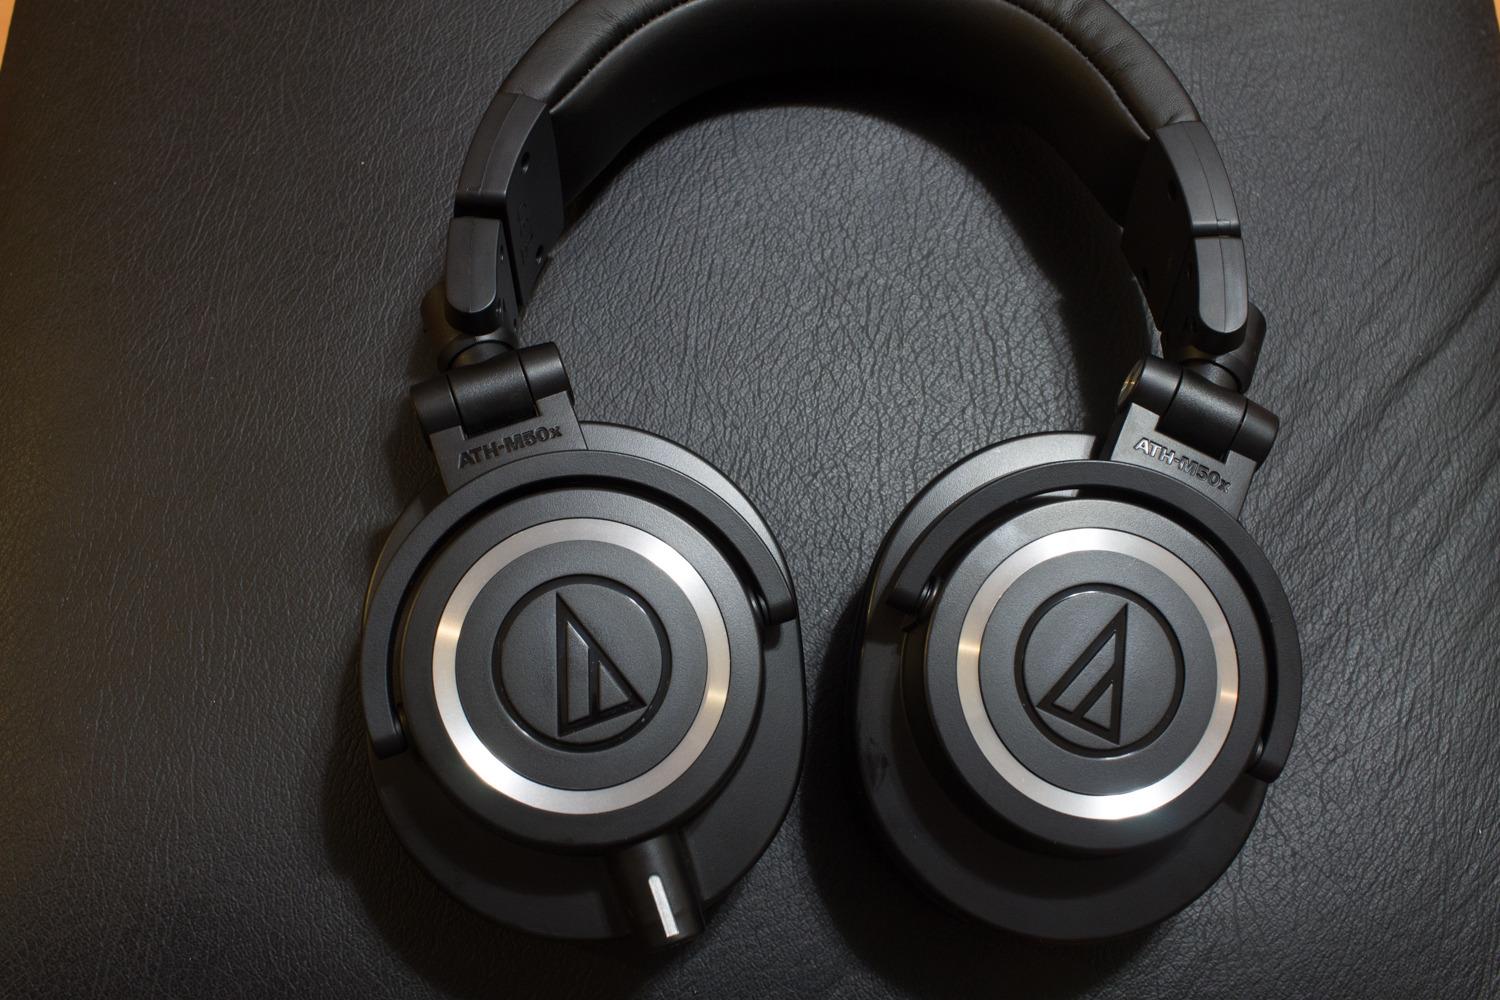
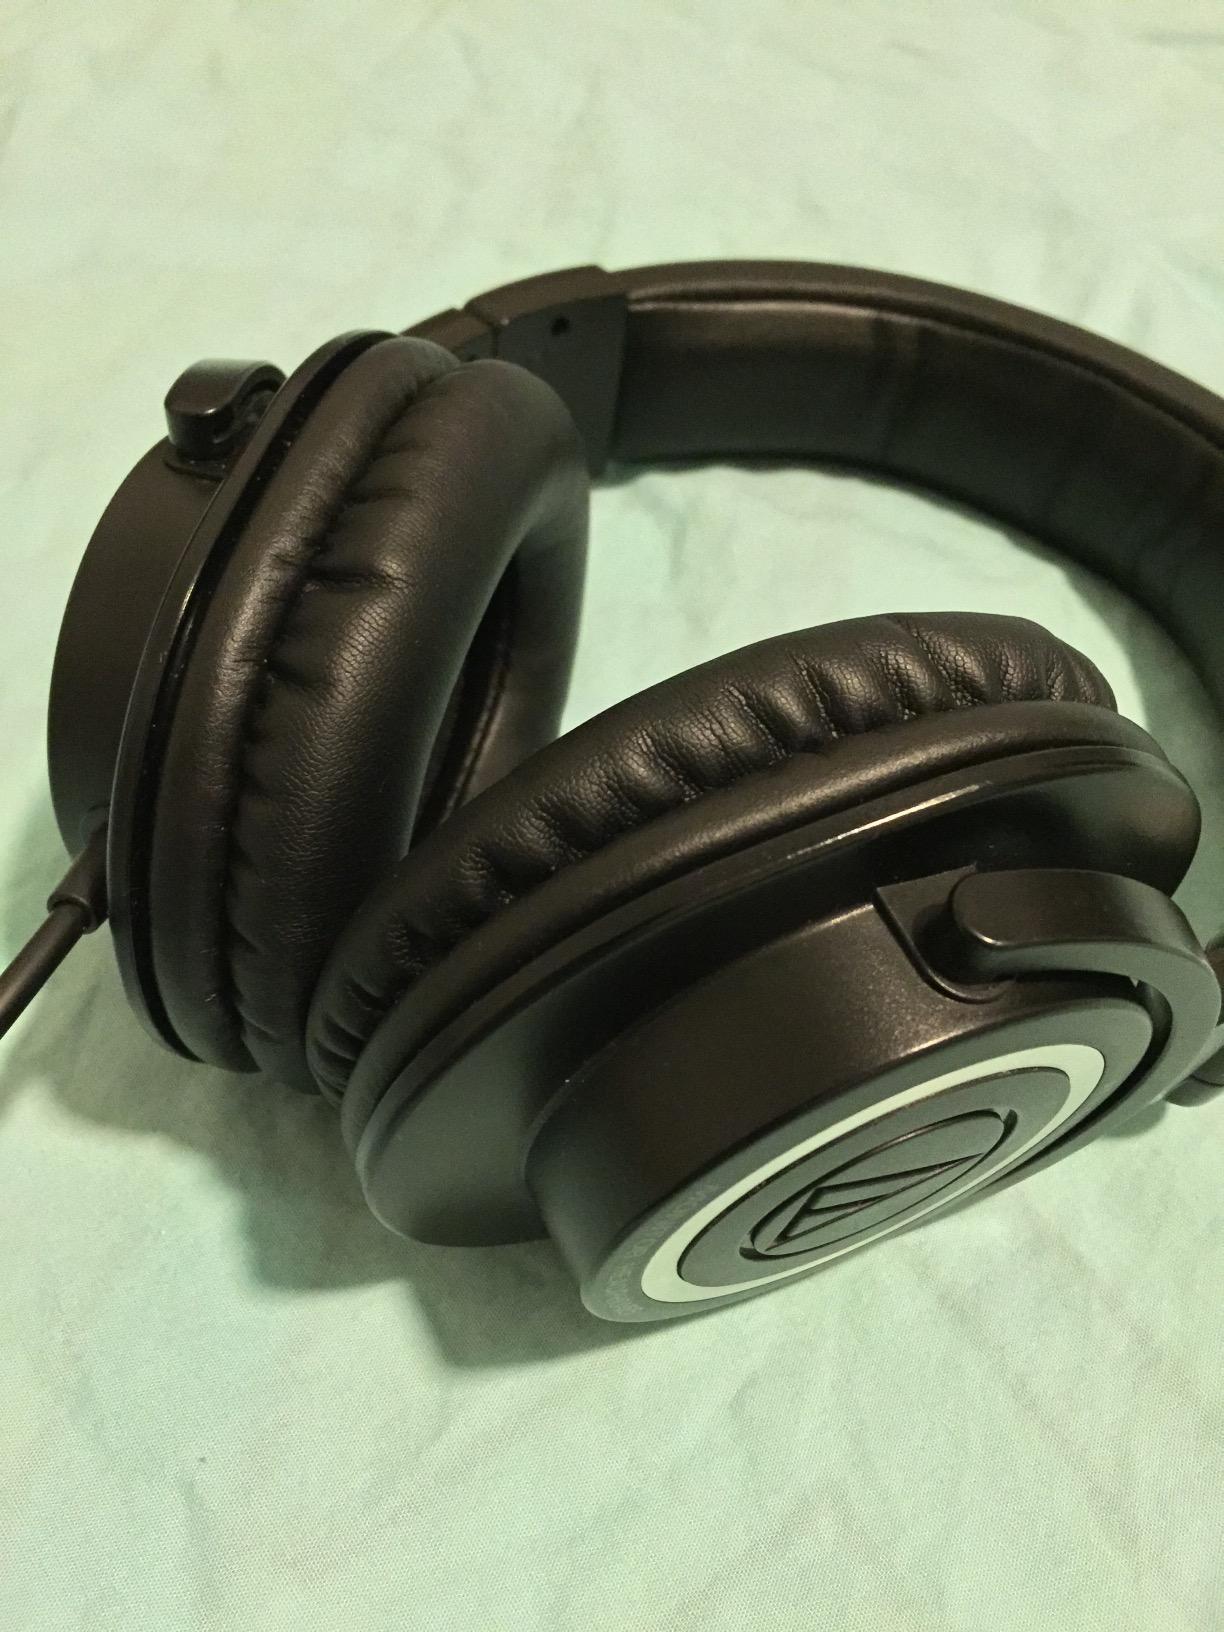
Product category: headphones
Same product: no